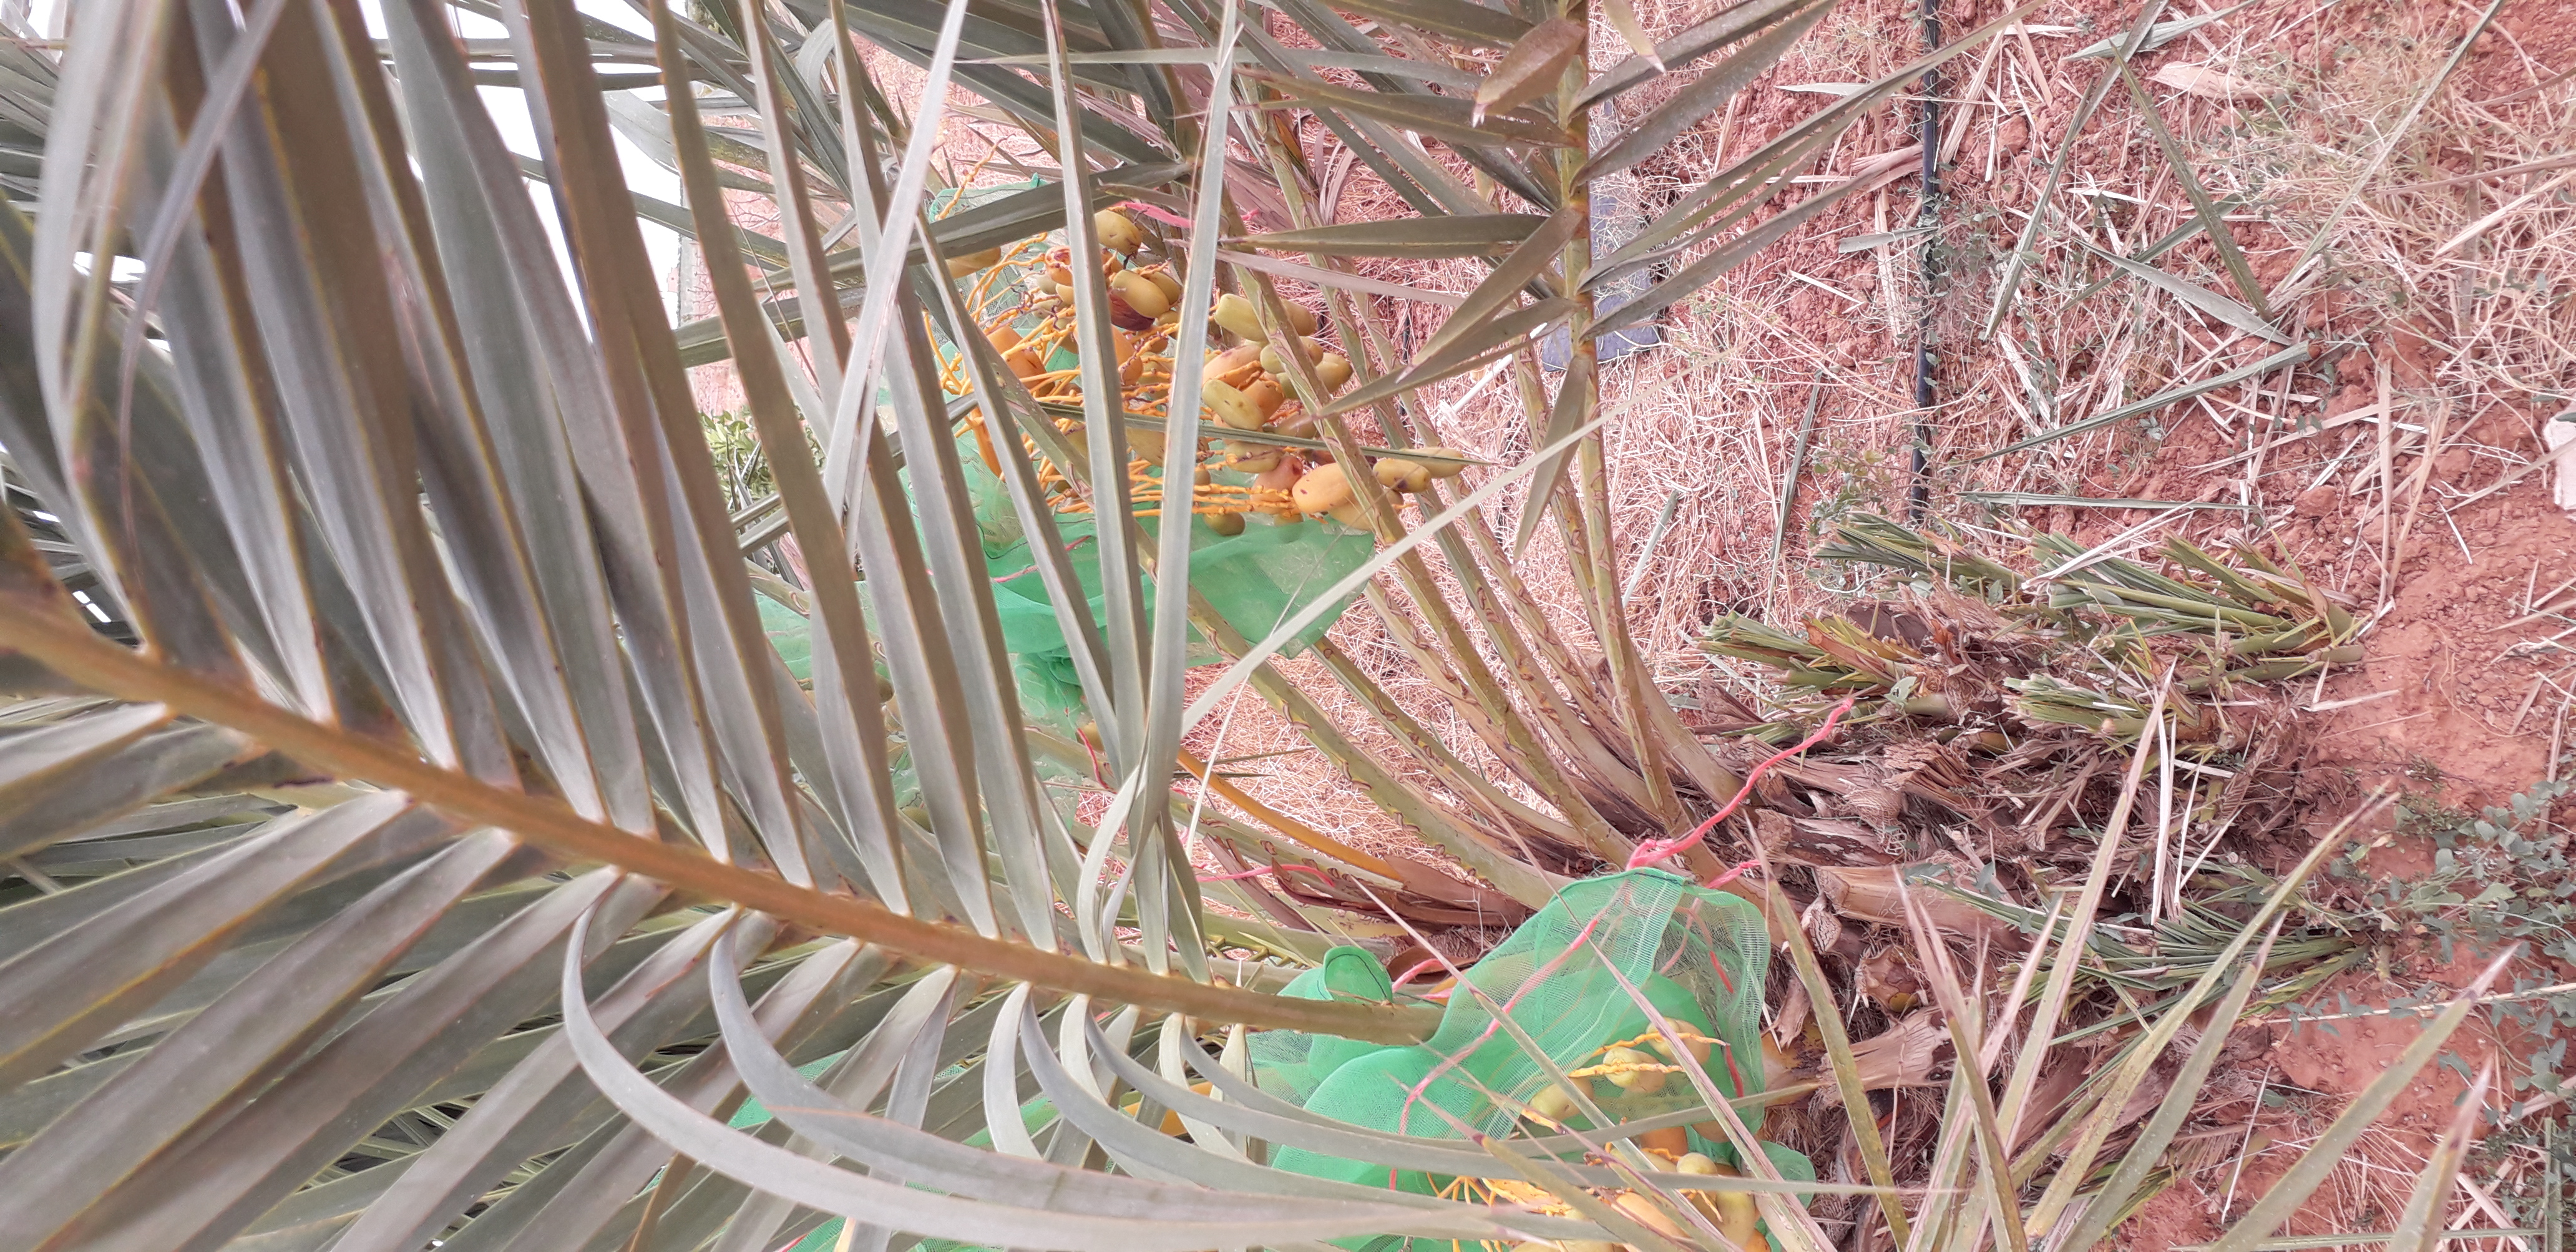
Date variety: Boumajhoul